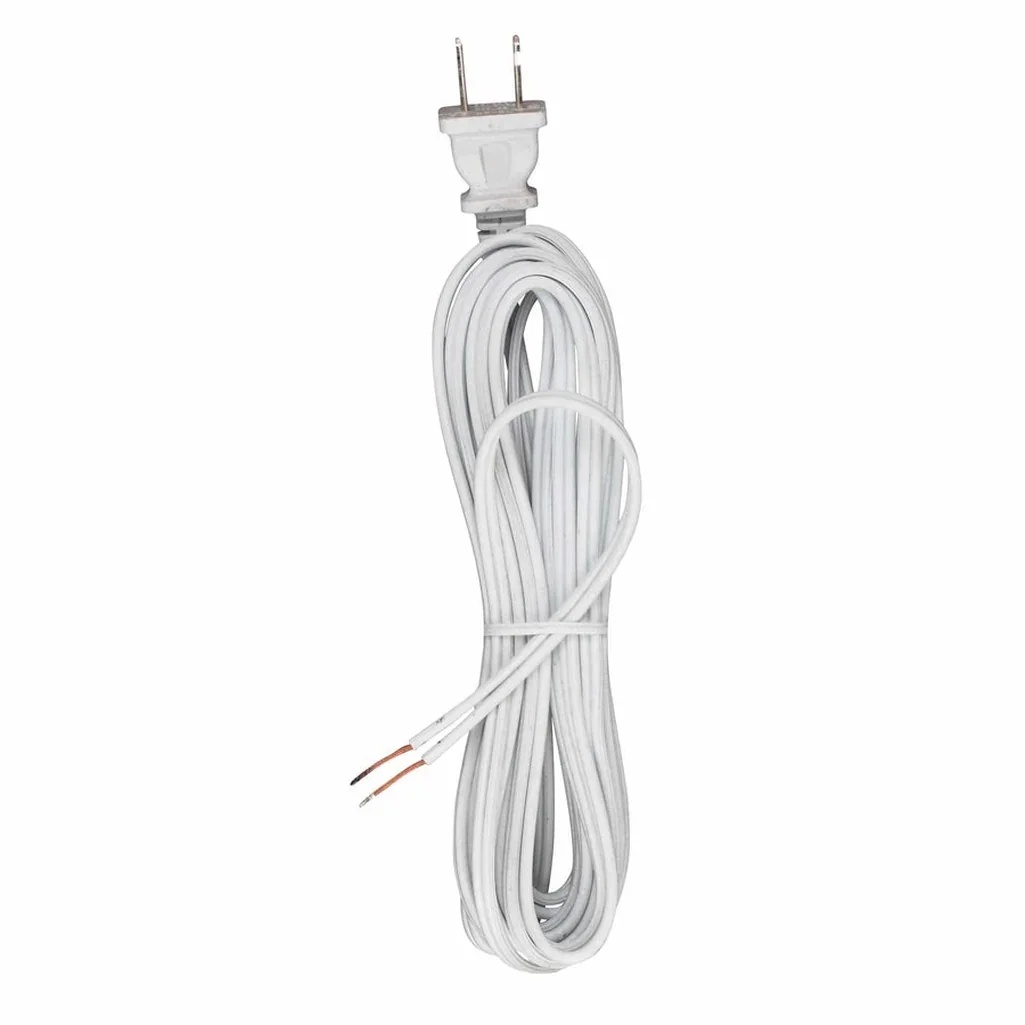
15' WHITE CORD SET SPT-1
18/2 SPT-1-105C All Cord Sets - Molded Plug - Tinned Tips 3/4" Strip with 2" Slit 100 Ctn. 15 Ft.
Brand: Satco
Category: Hardware > Power & Electrical Supplies > Extension Cord Accessories